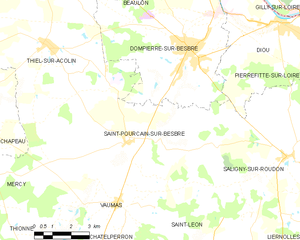
Carte des communes françaises: Saint-Pourçain-sur-Besbre